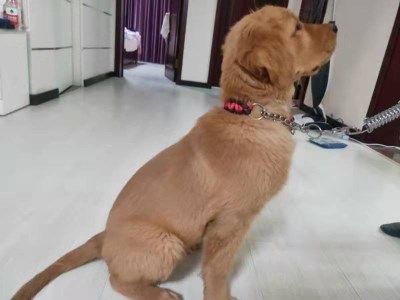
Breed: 5355-n000126-golden_retriever